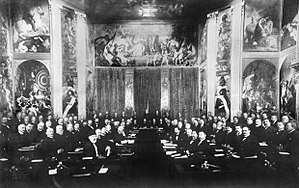
Haager Landkrigsreglementet
Den første fredskonference i 1899.
Haager Landkrigsreglementet er bestemmelser for krigsførelse på land, som blev vedtaget på en fredskonference afholdt i Haag i 1907.